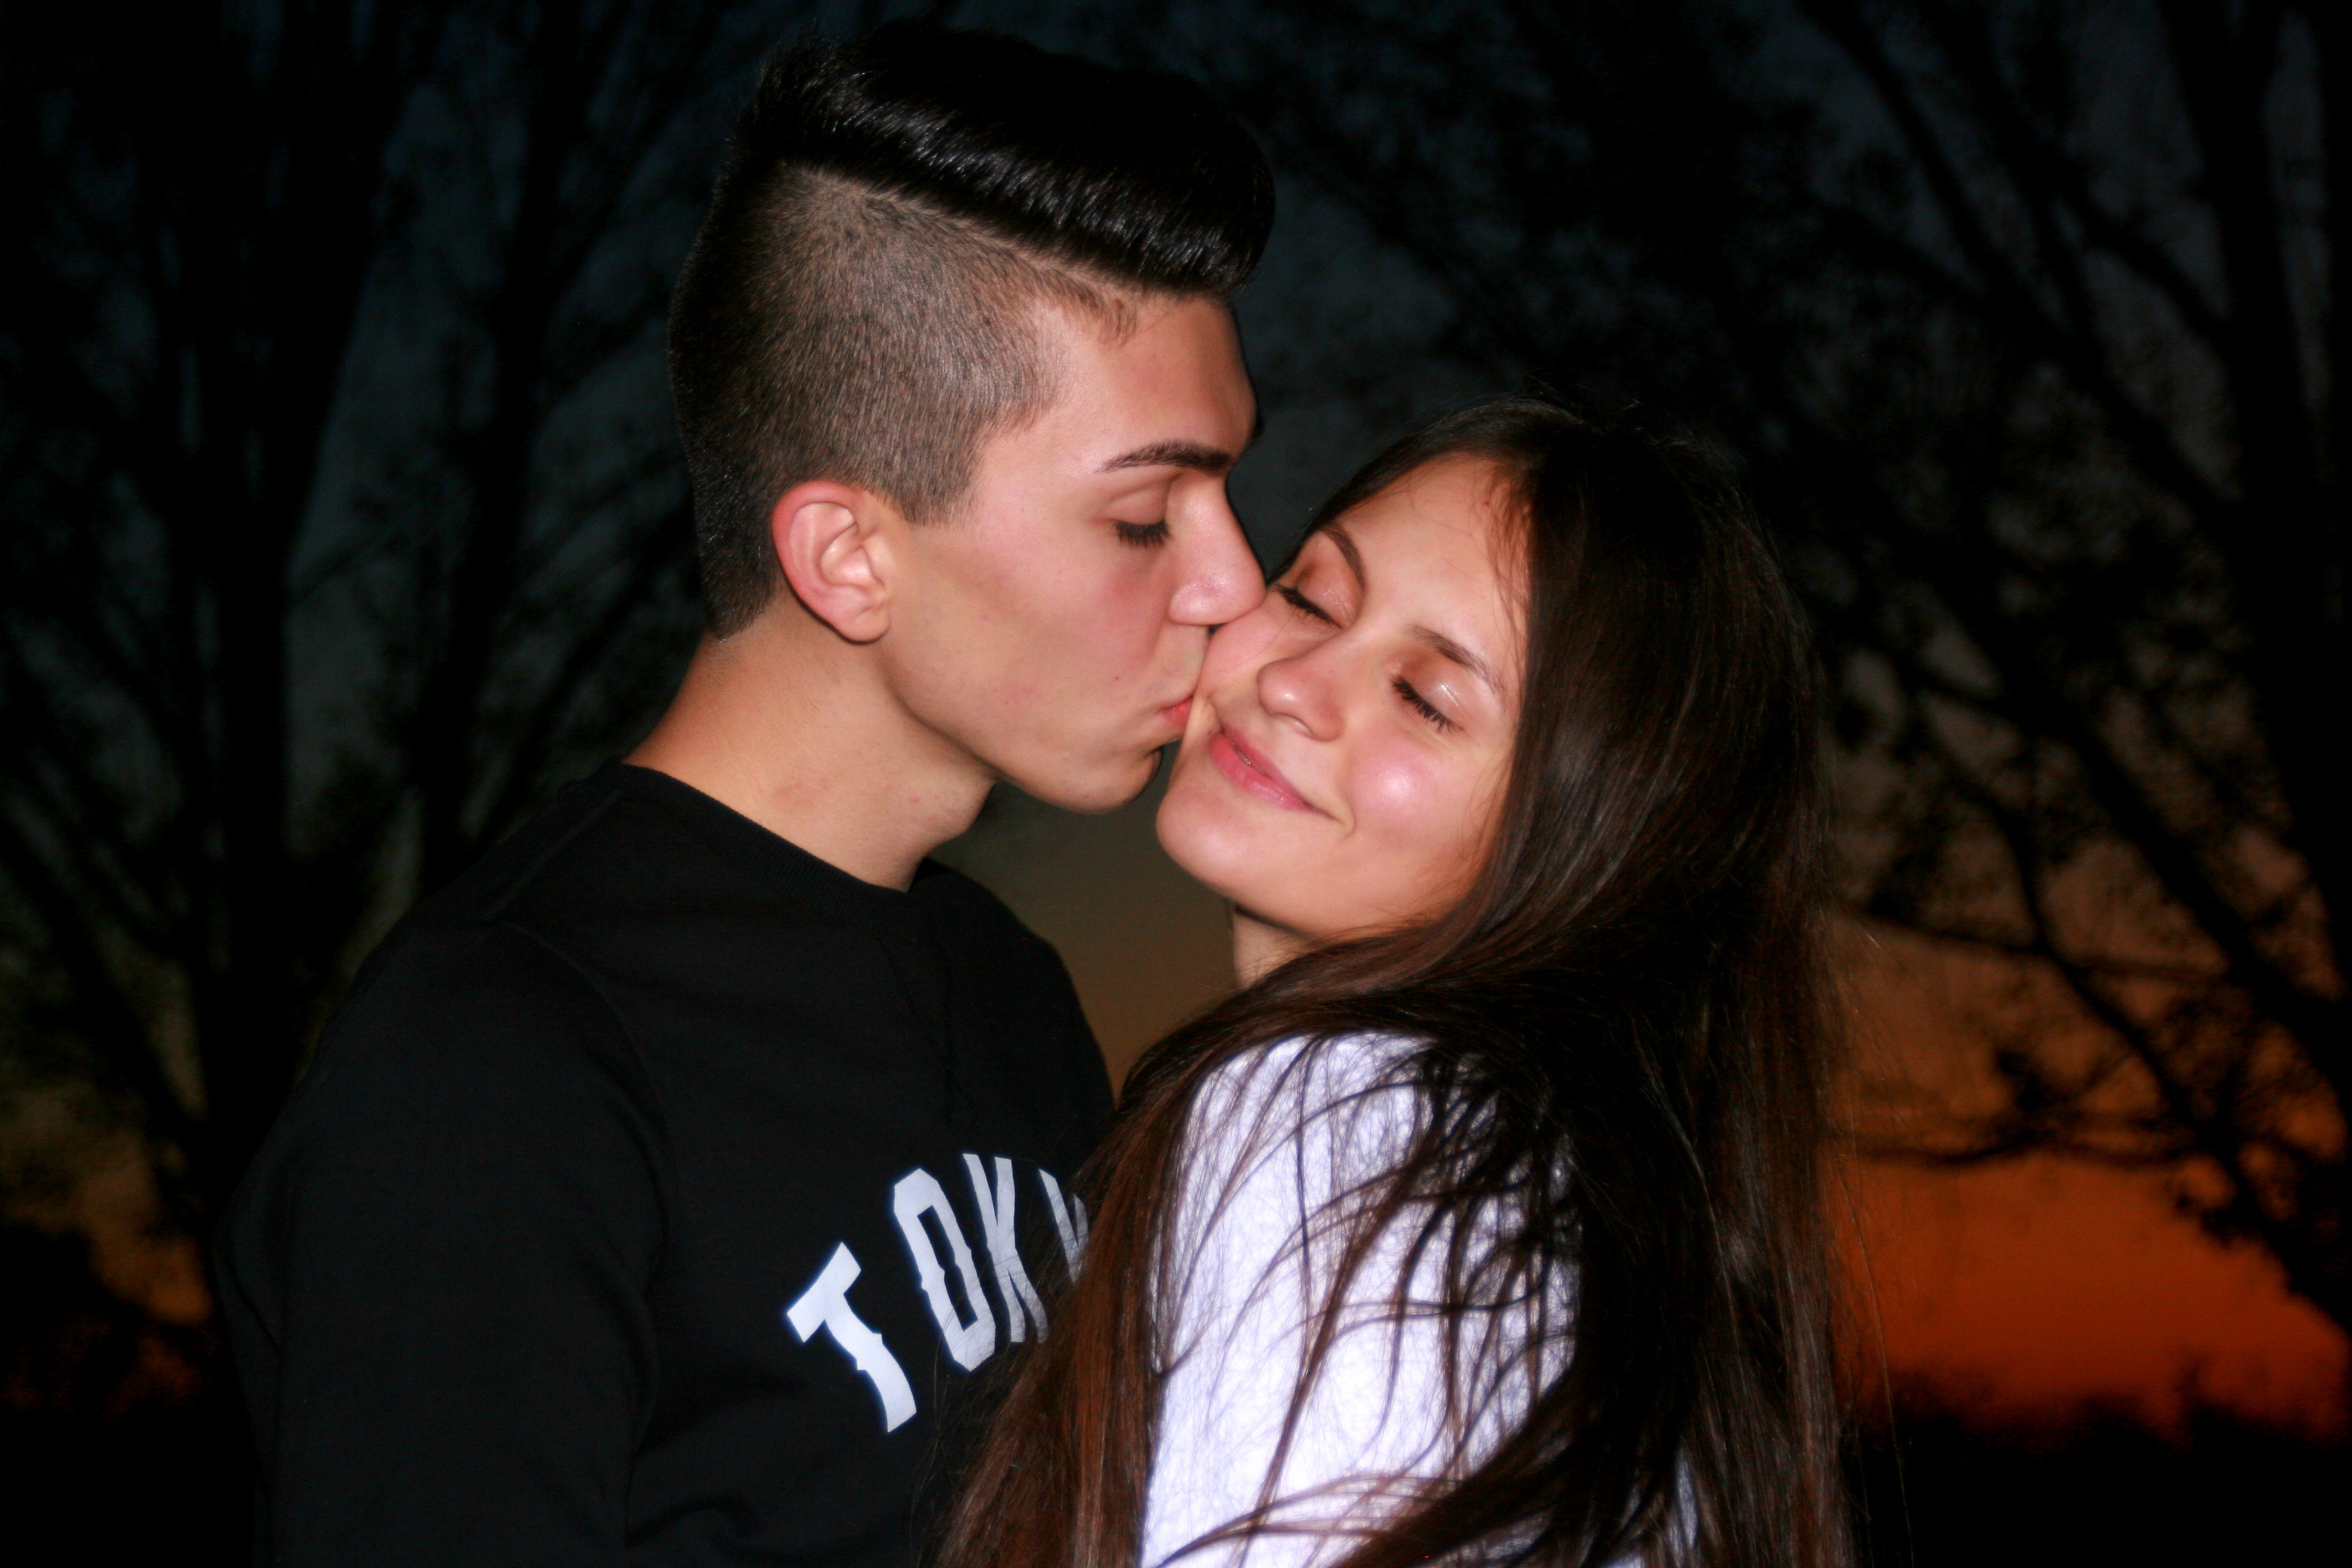
sunset, love, red, kiss, couple, romance, hug, in the evening, emotion, interaction